Punic Tabella Defixionis

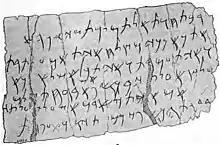
The Punic Tabella Defixionis

The Punic Tabella Defixionis is a 7th or 6th century Punic language curse tablet, inscribed on a lead scroll, found in Carthage by in 1899. It is currently held at the Carthage National Museum. It is known as KAI 89.